A Trip

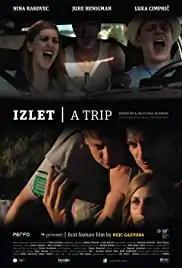
Film poster

A Trip is a 2011 Slovenian drama film directed by Nejc Gazvoda. The film was selected as the Slovenian entry for the Best Foreign Language Oscar at the 85th Academy Awards, but it did not make the final shortlist.